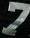
Number: 7